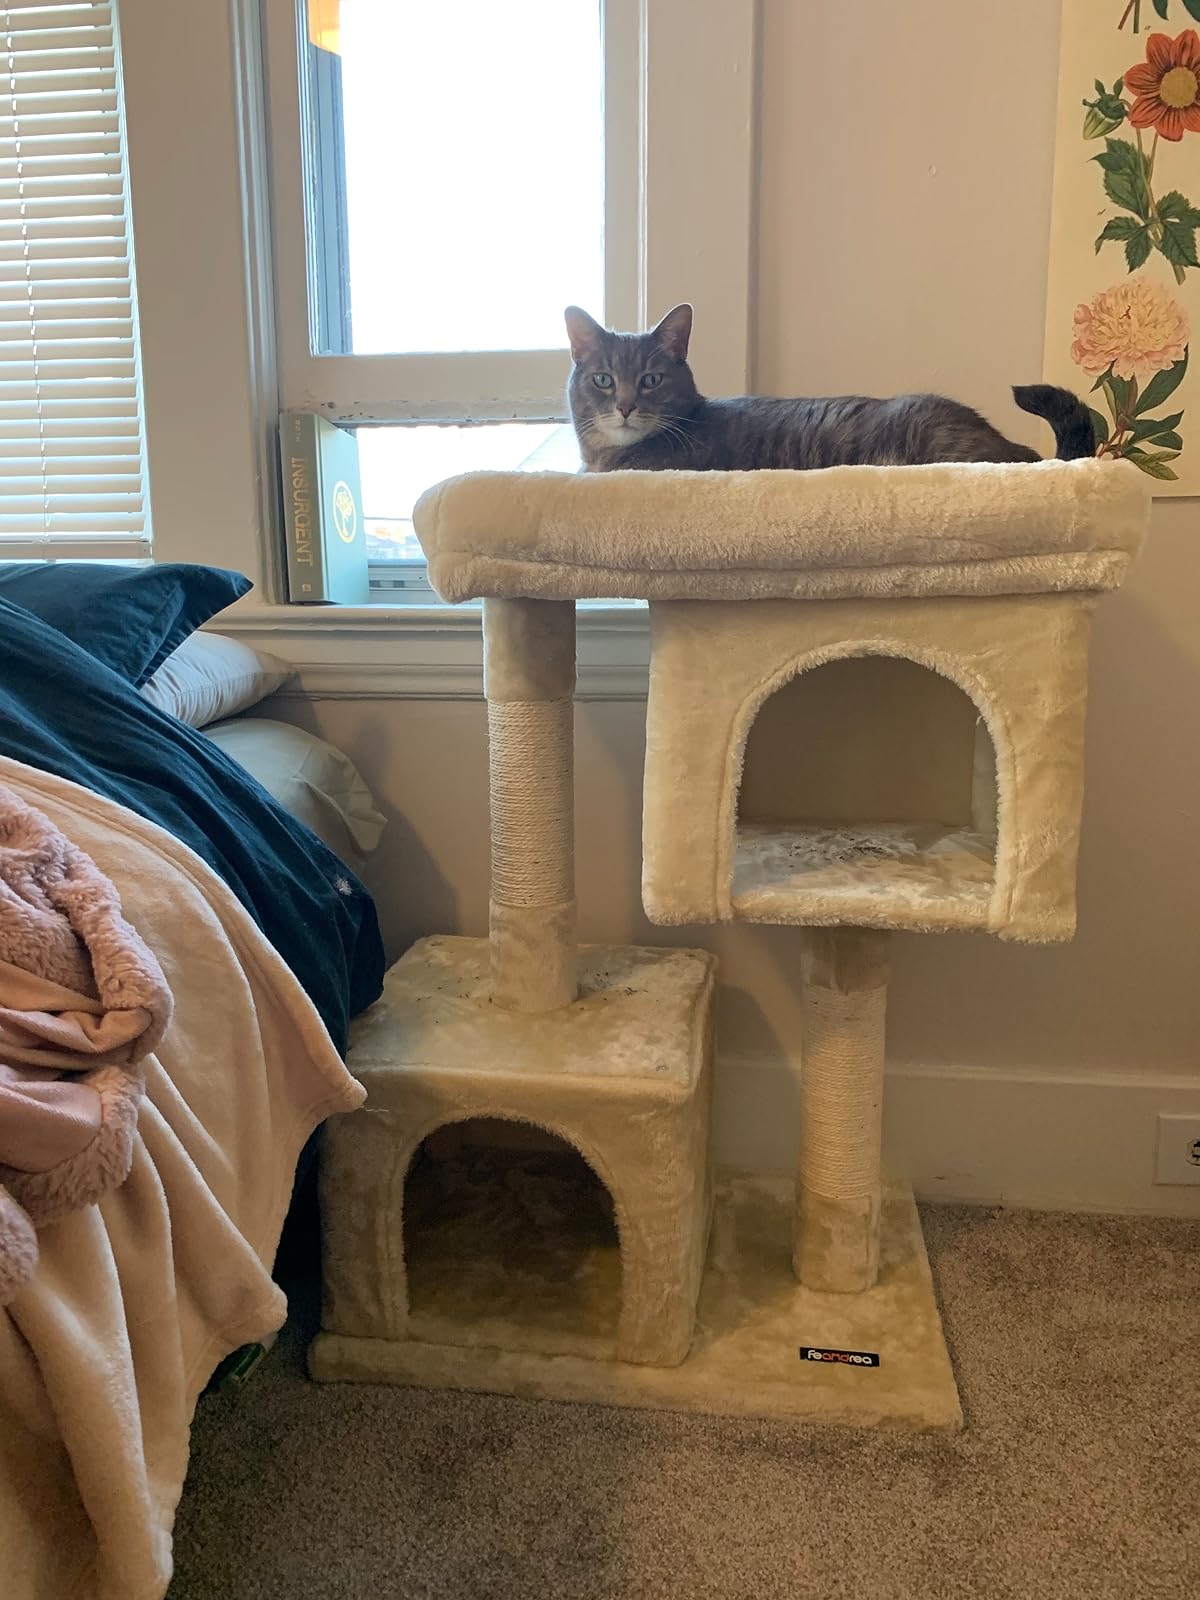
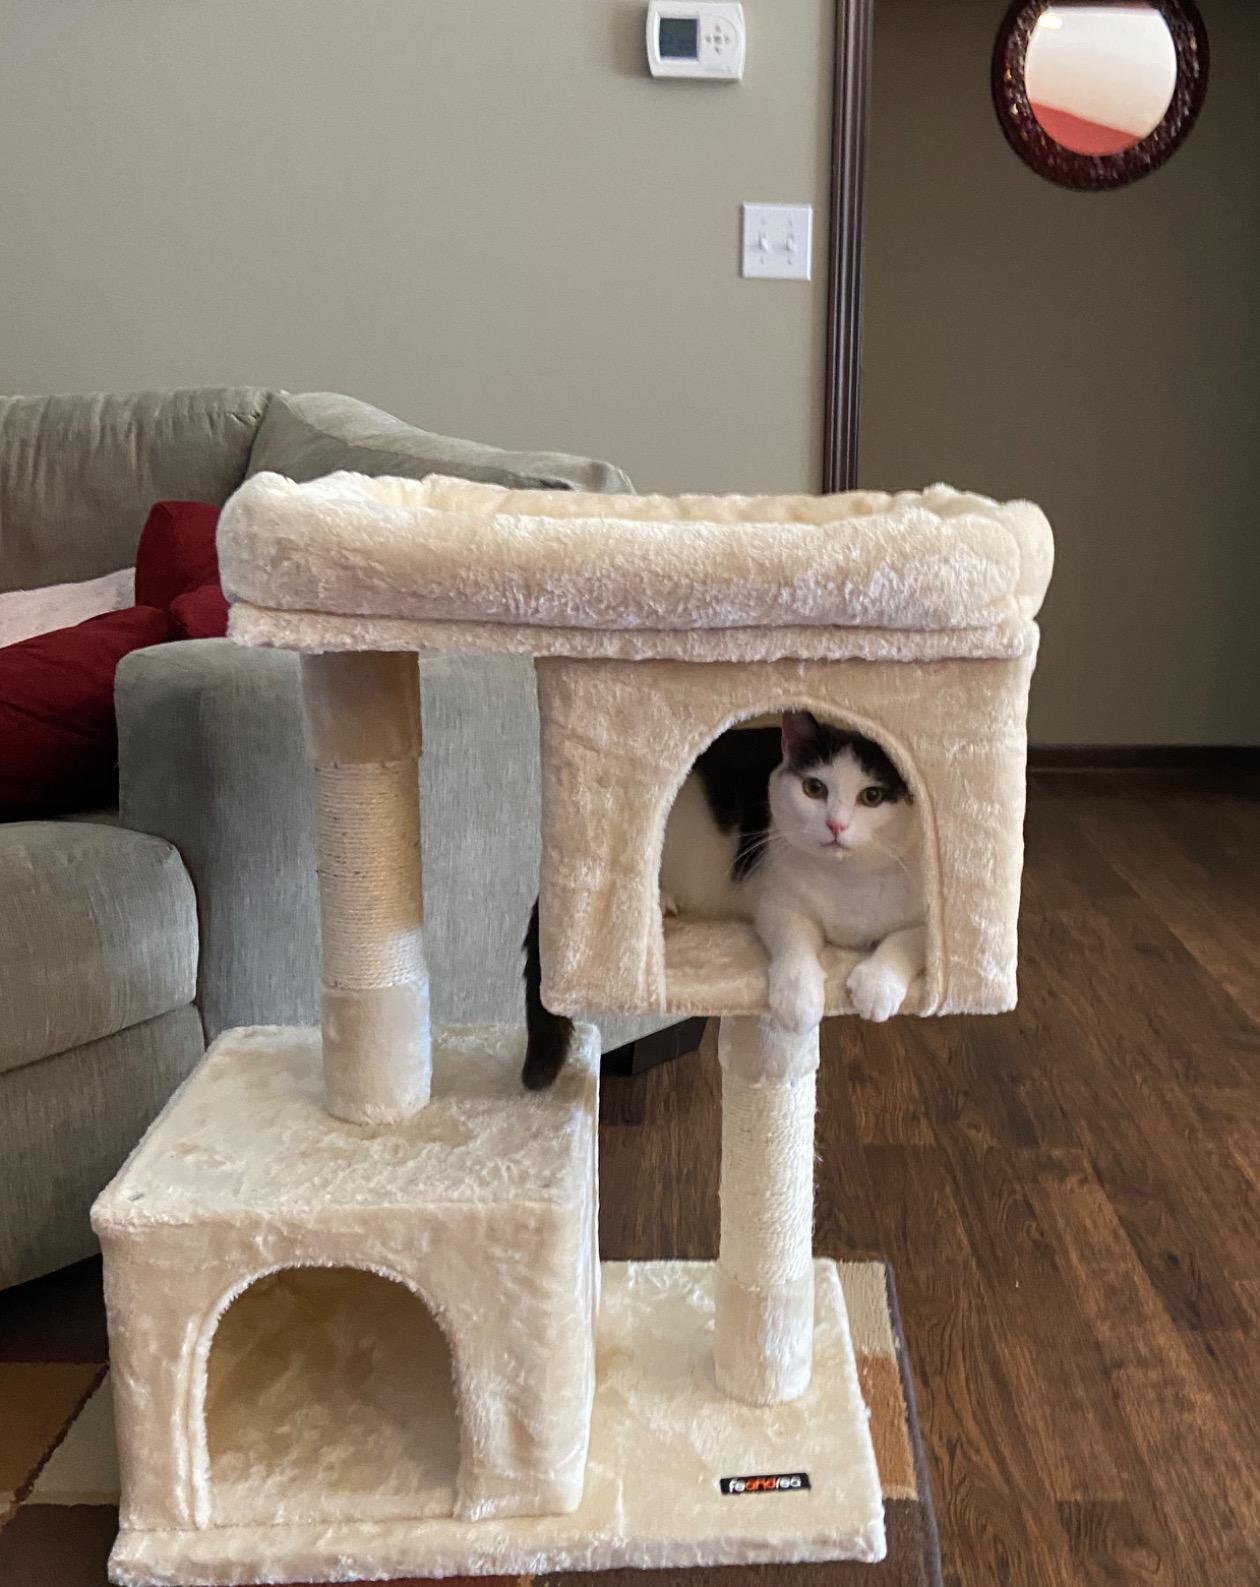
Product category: items_cat tree
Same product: yes